Sir Babygirl

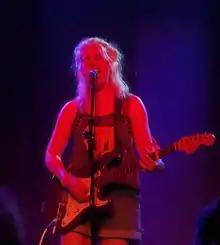
Sir Babygirl performing in 2019

Kelsie Hogue, known professionally as Sir Babygirl, is an American pop singer, songwriter, and performer.